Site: brandenburg
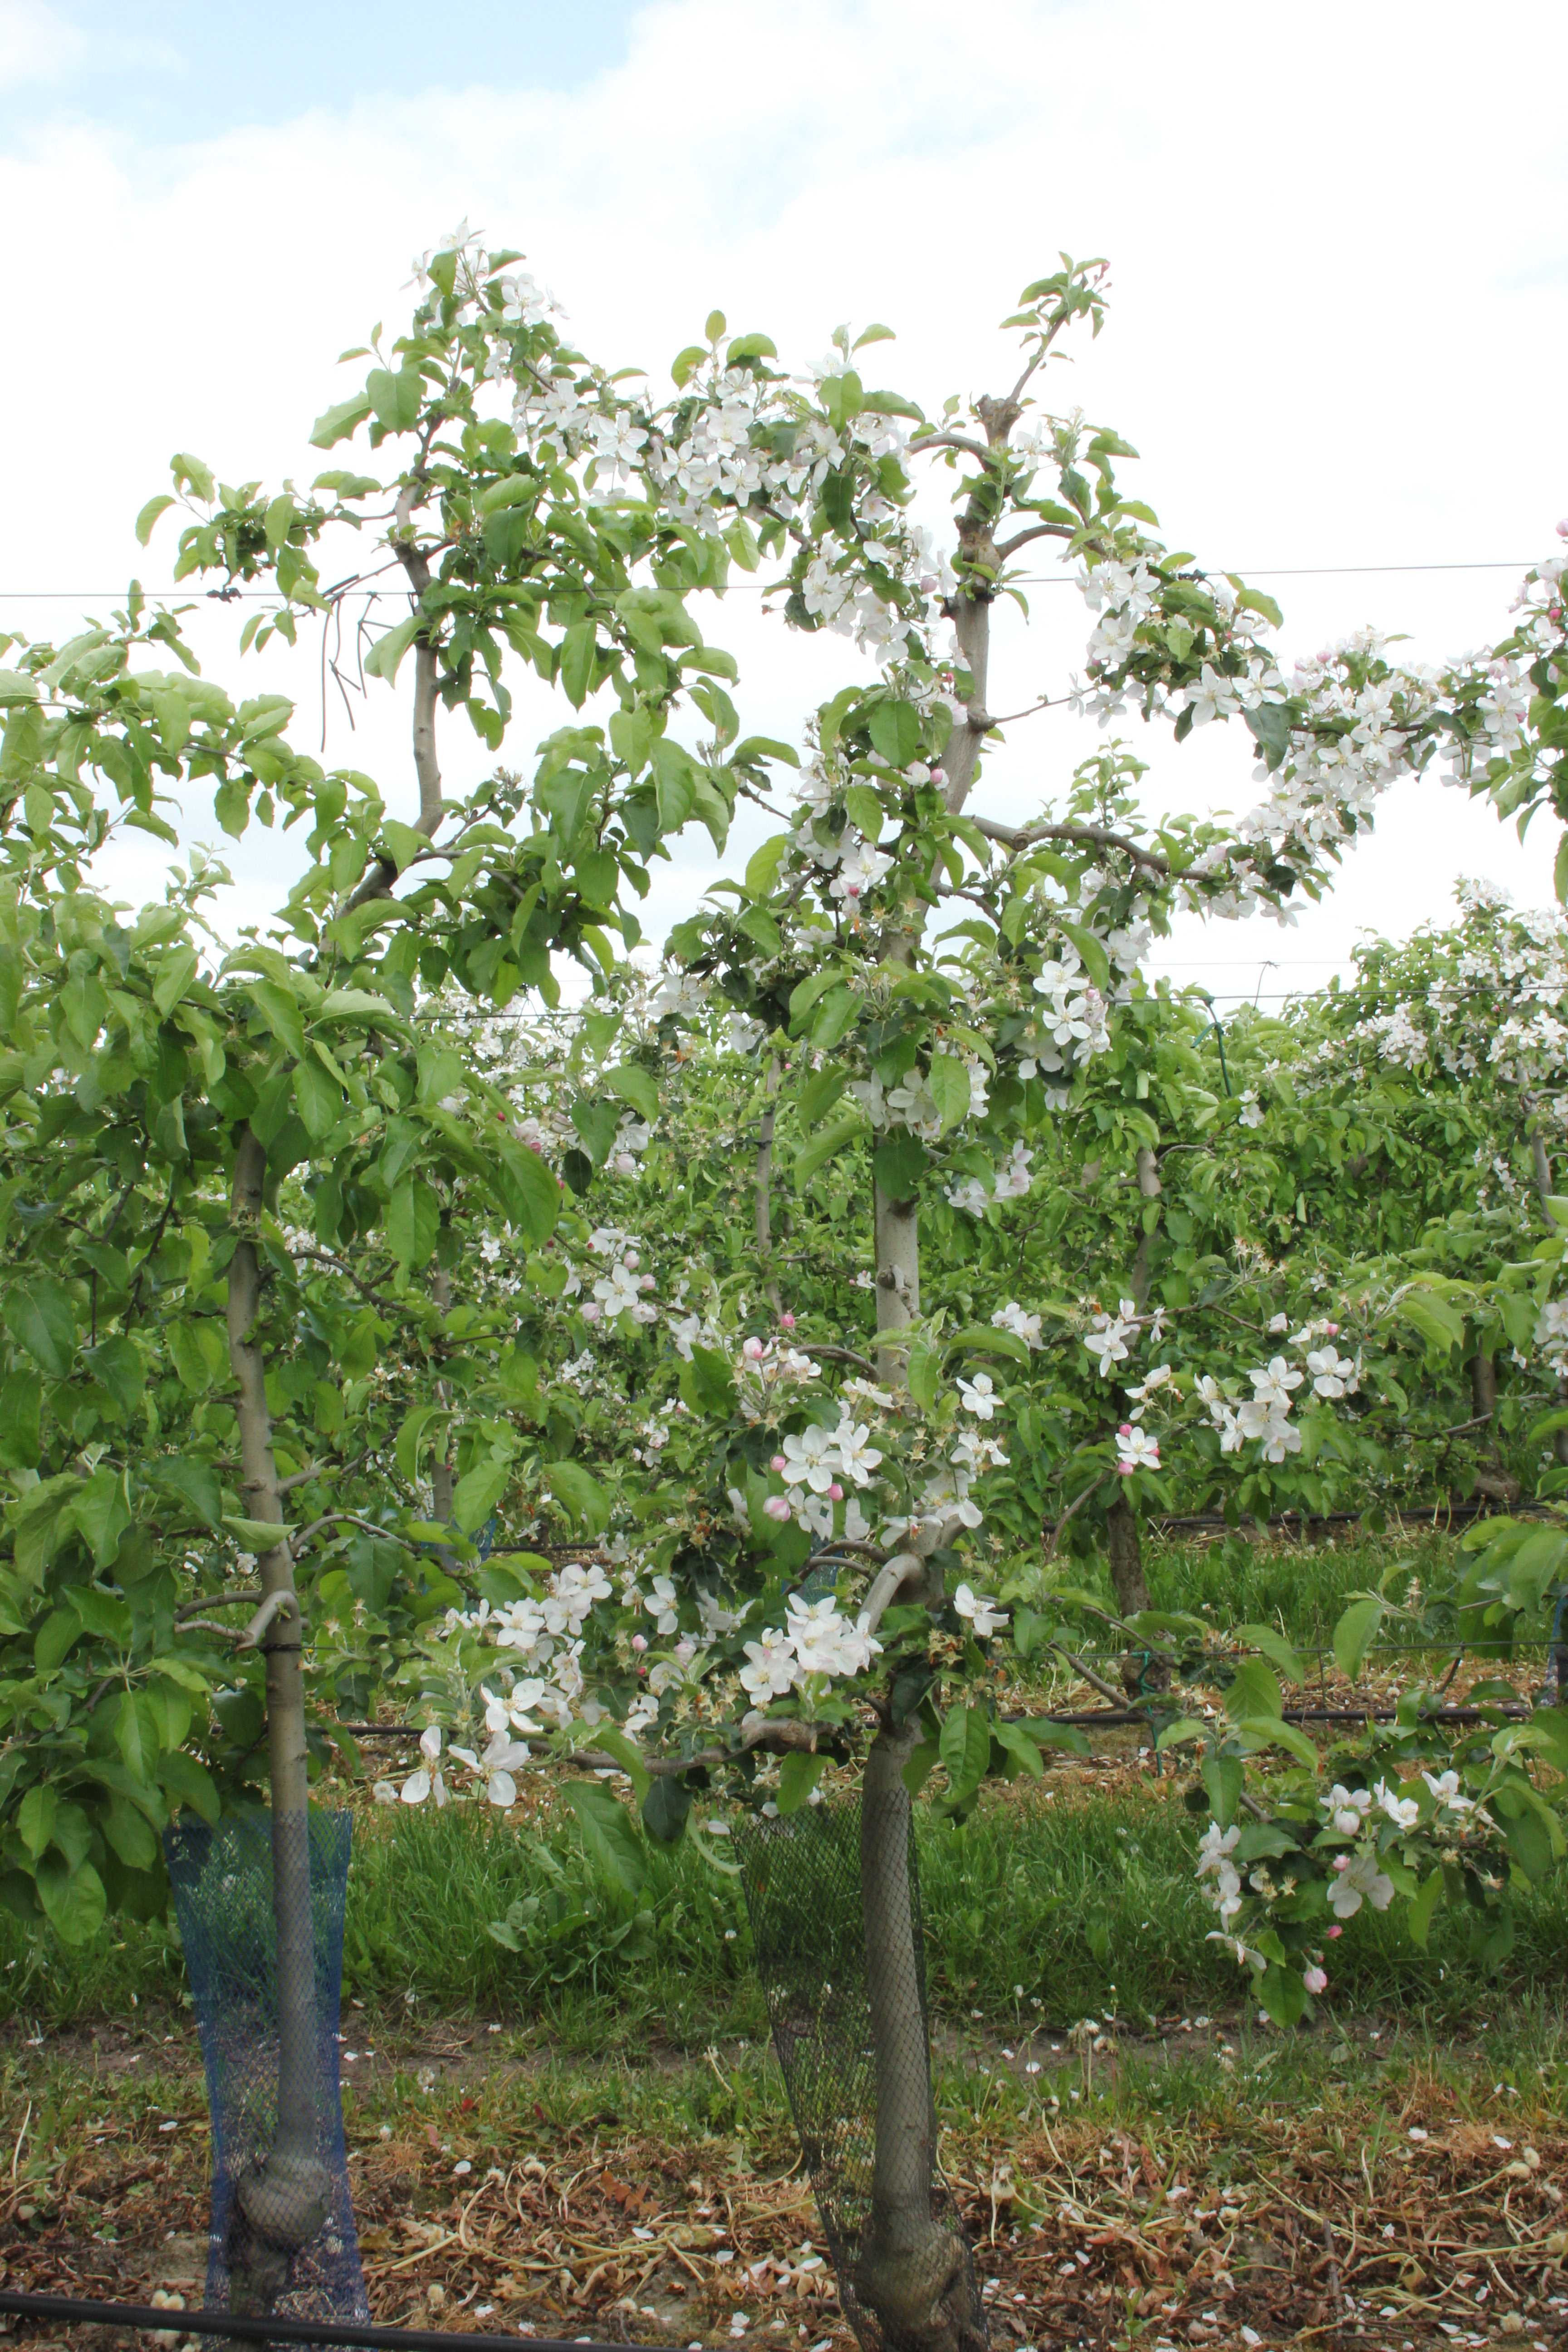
Growth stage (BBCH 67): Flowering